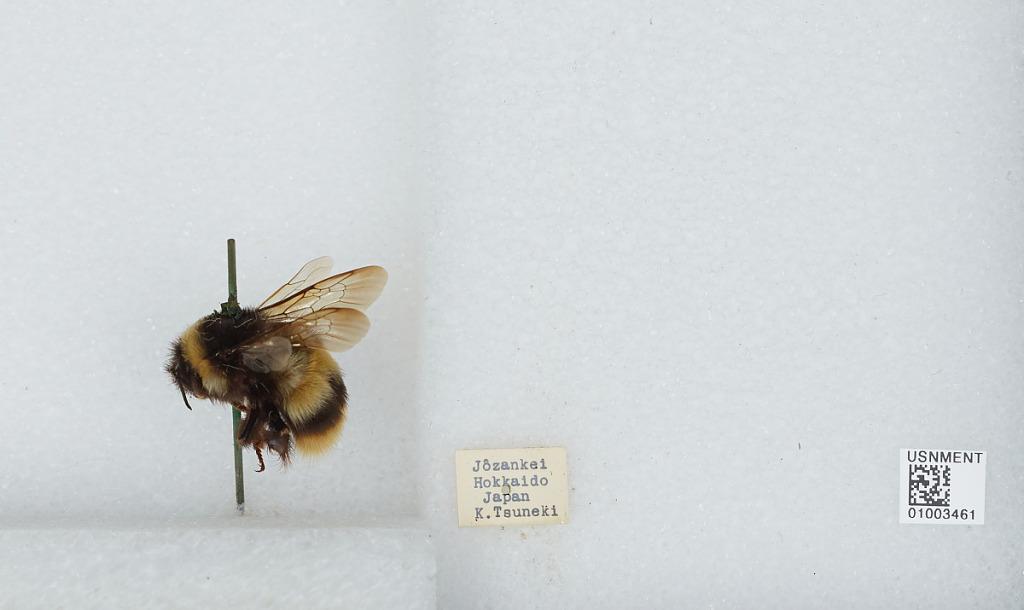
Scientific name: Bombus (Bombus) ignitus Smith
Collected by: K. Tsuneki
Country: Japan
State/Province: Hokkaido
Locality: Jozankei
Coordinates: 42.9692, 141.168